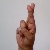
The image shows a hand gesture representing the letter 'R' in Indian Sign Language.